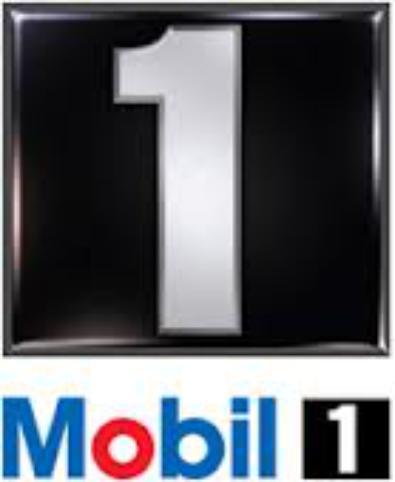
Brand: mobil
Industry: Necessities